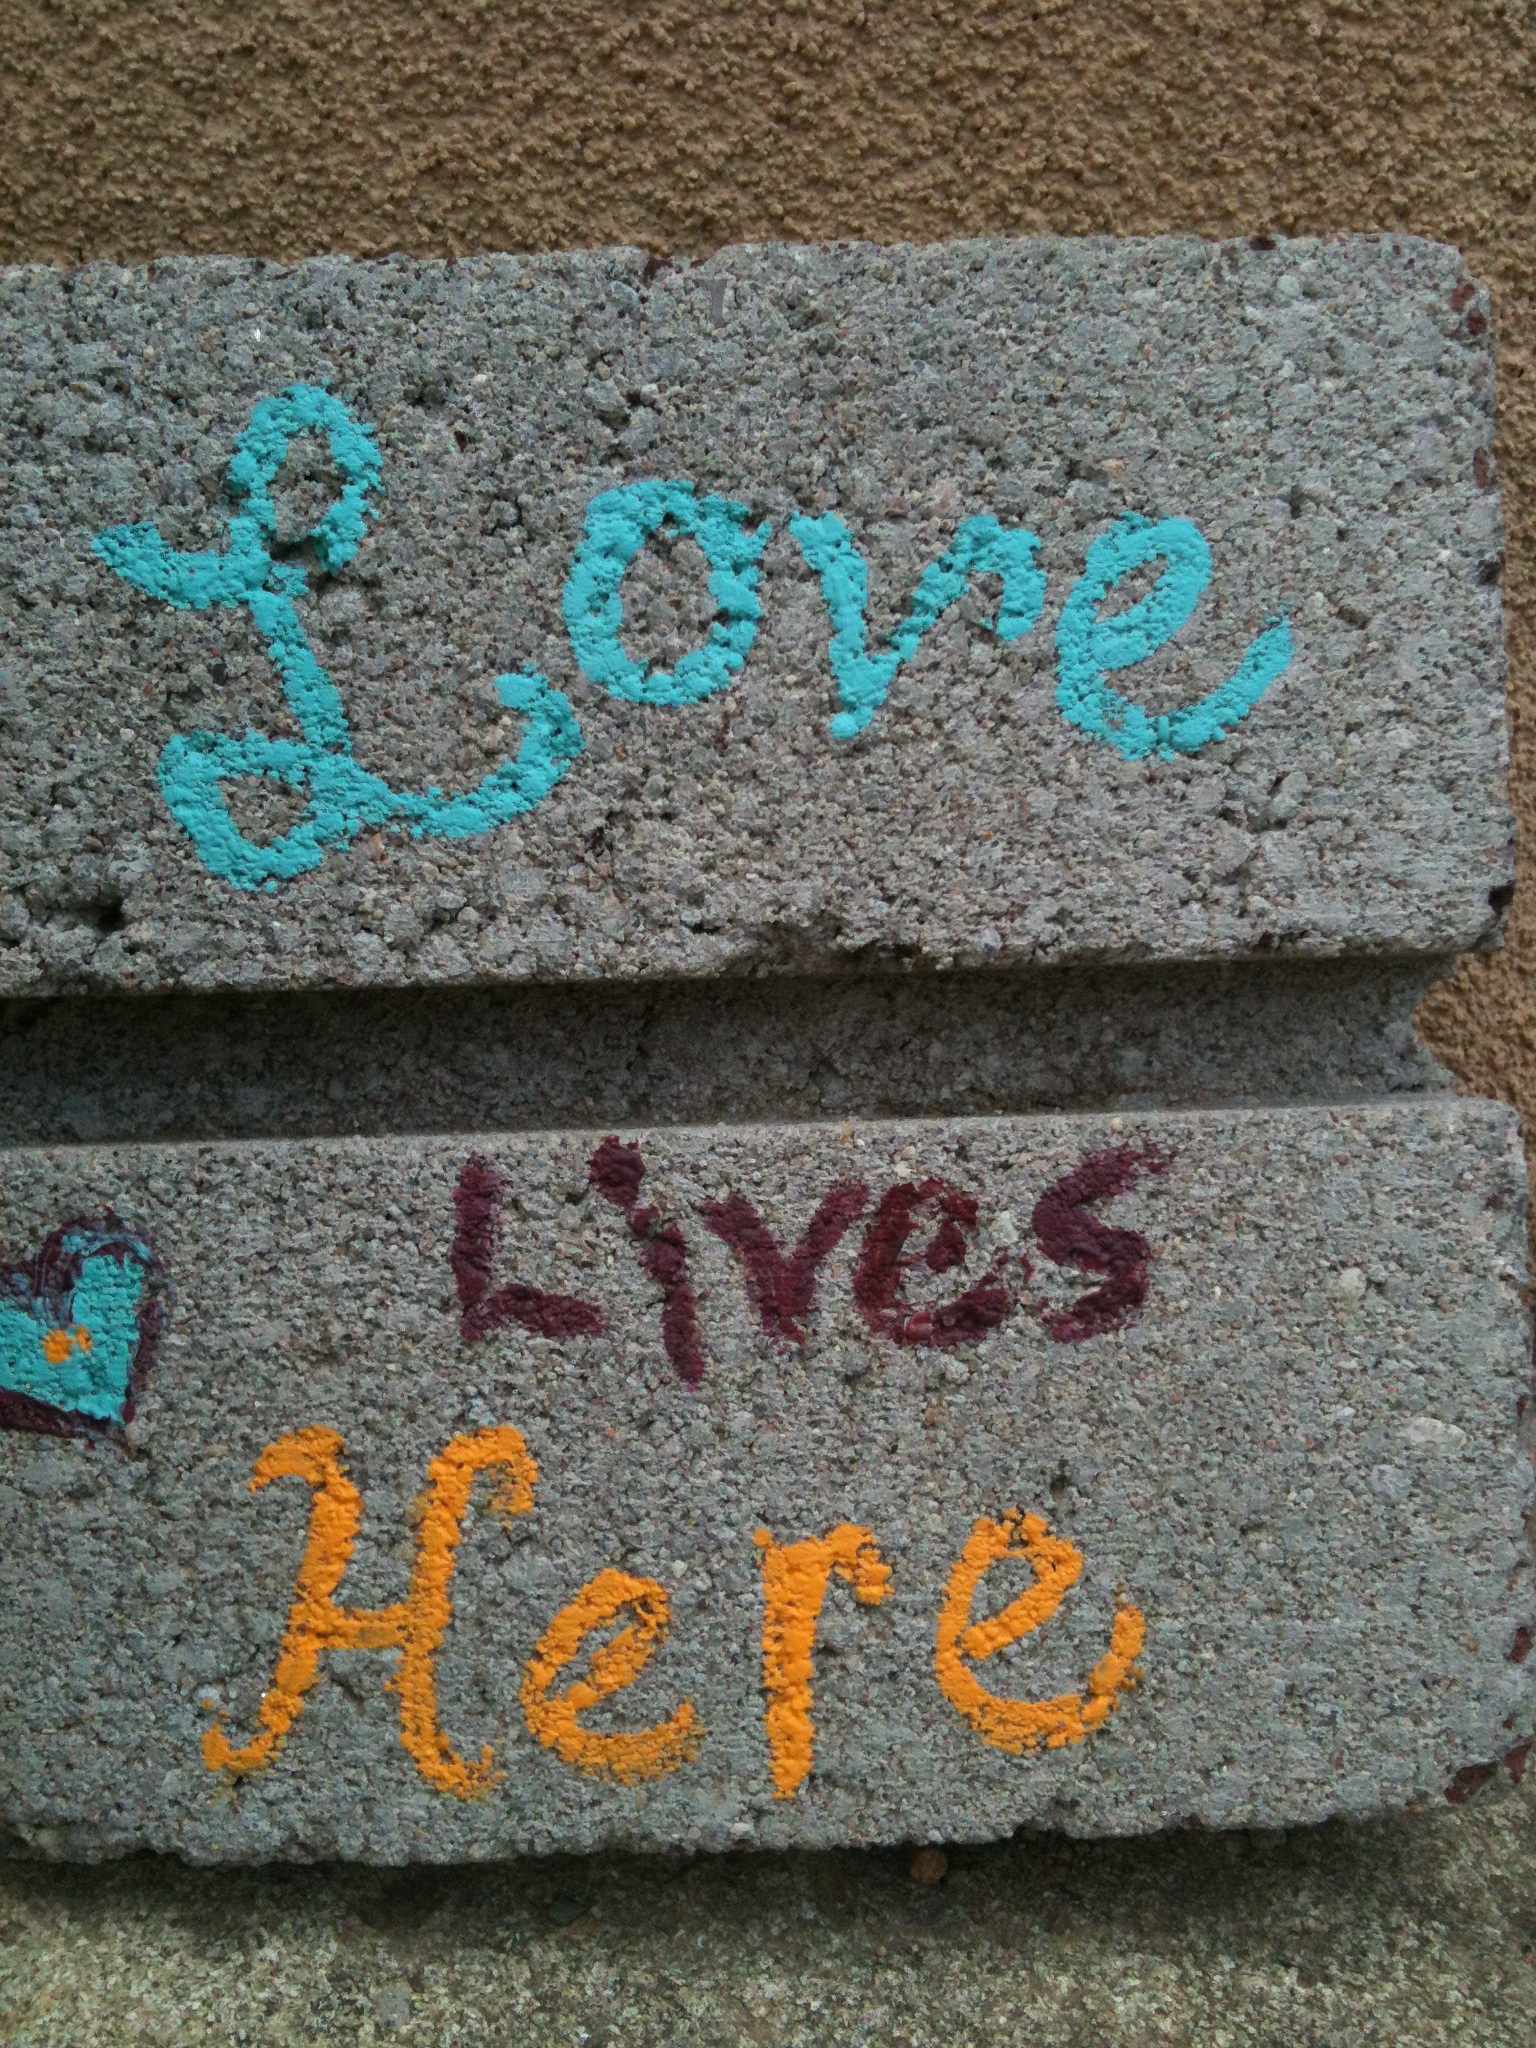
number, wall, sign, love, romantic, paint, blue, brick, family, art, valentine, greeting, lettering, flooring, road surface